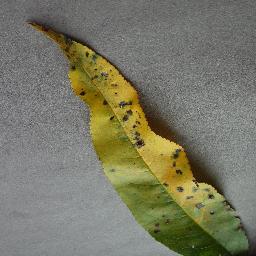
Label: Peach___Bacterial_spot